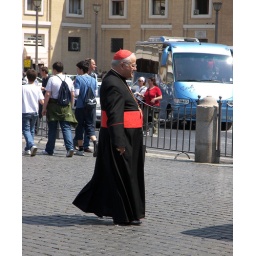
unusual old man in red hat